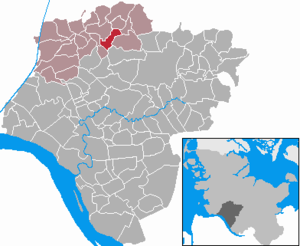
Pöschendorf
Kort
Pöschendorf er en by og en kommune i det nordlige Tyskland, beliggende i Amt Schenefeld i den nordvestlige del af Kreis Steinburg. Kreis Steinburg ligger i den sydvestlige del af delstaten Slesvig-Holsten.